Gorilla (advertisement)

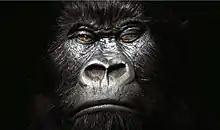
A promotional image from the "Gorilla" campaign.

Gorilla is a British advertising campaign launched by the advertising agency Fallon London on behalf of Cadbury Schweppes in 2007, to promote Cadbury Dairy Milk brand chocolate. The centrepiece of the campaign was a 90-second television and cinema advertisement, supported by related media purchases in billboards, magazines and newspapers, as well as sponsored events and an organised internet presence (contracted out to Hyper). The total cost of the campaign is estimated at £6.2 million. The central television advertisement was created and directed by Juan Cabral and starred the actor Garon Michael.